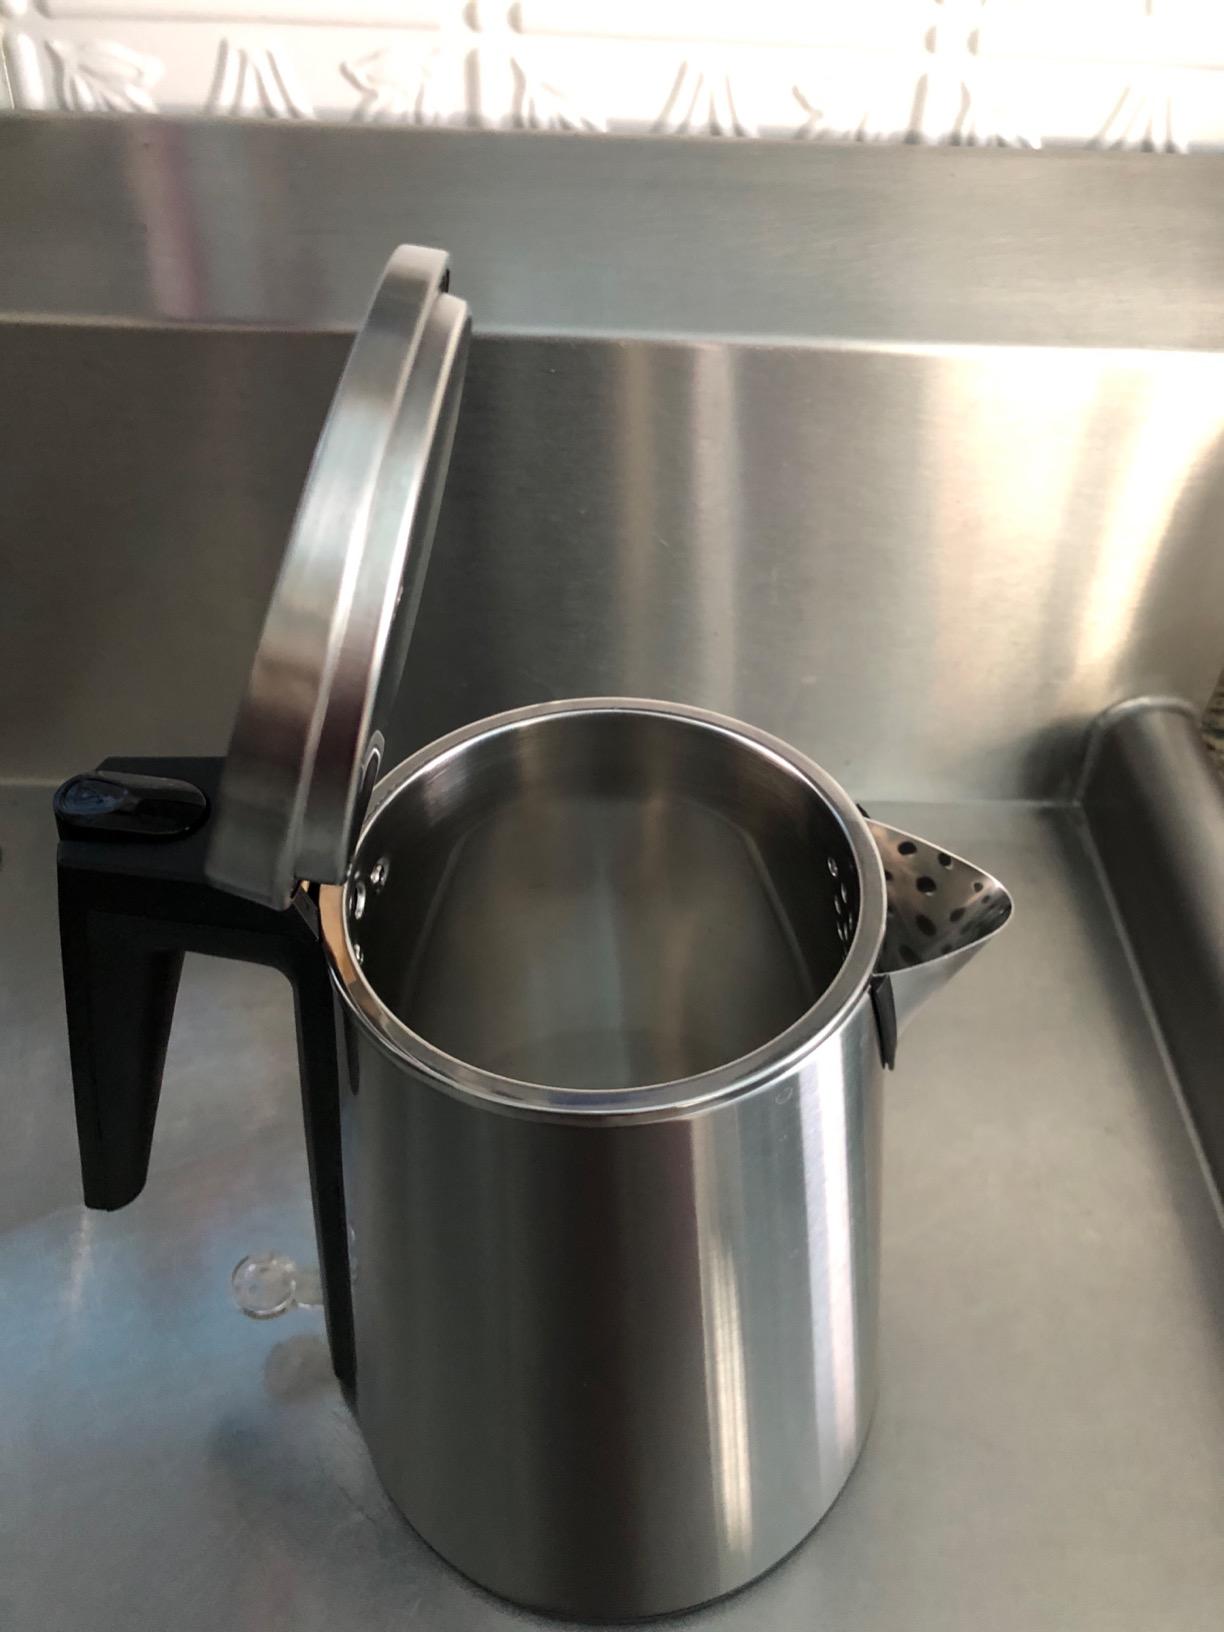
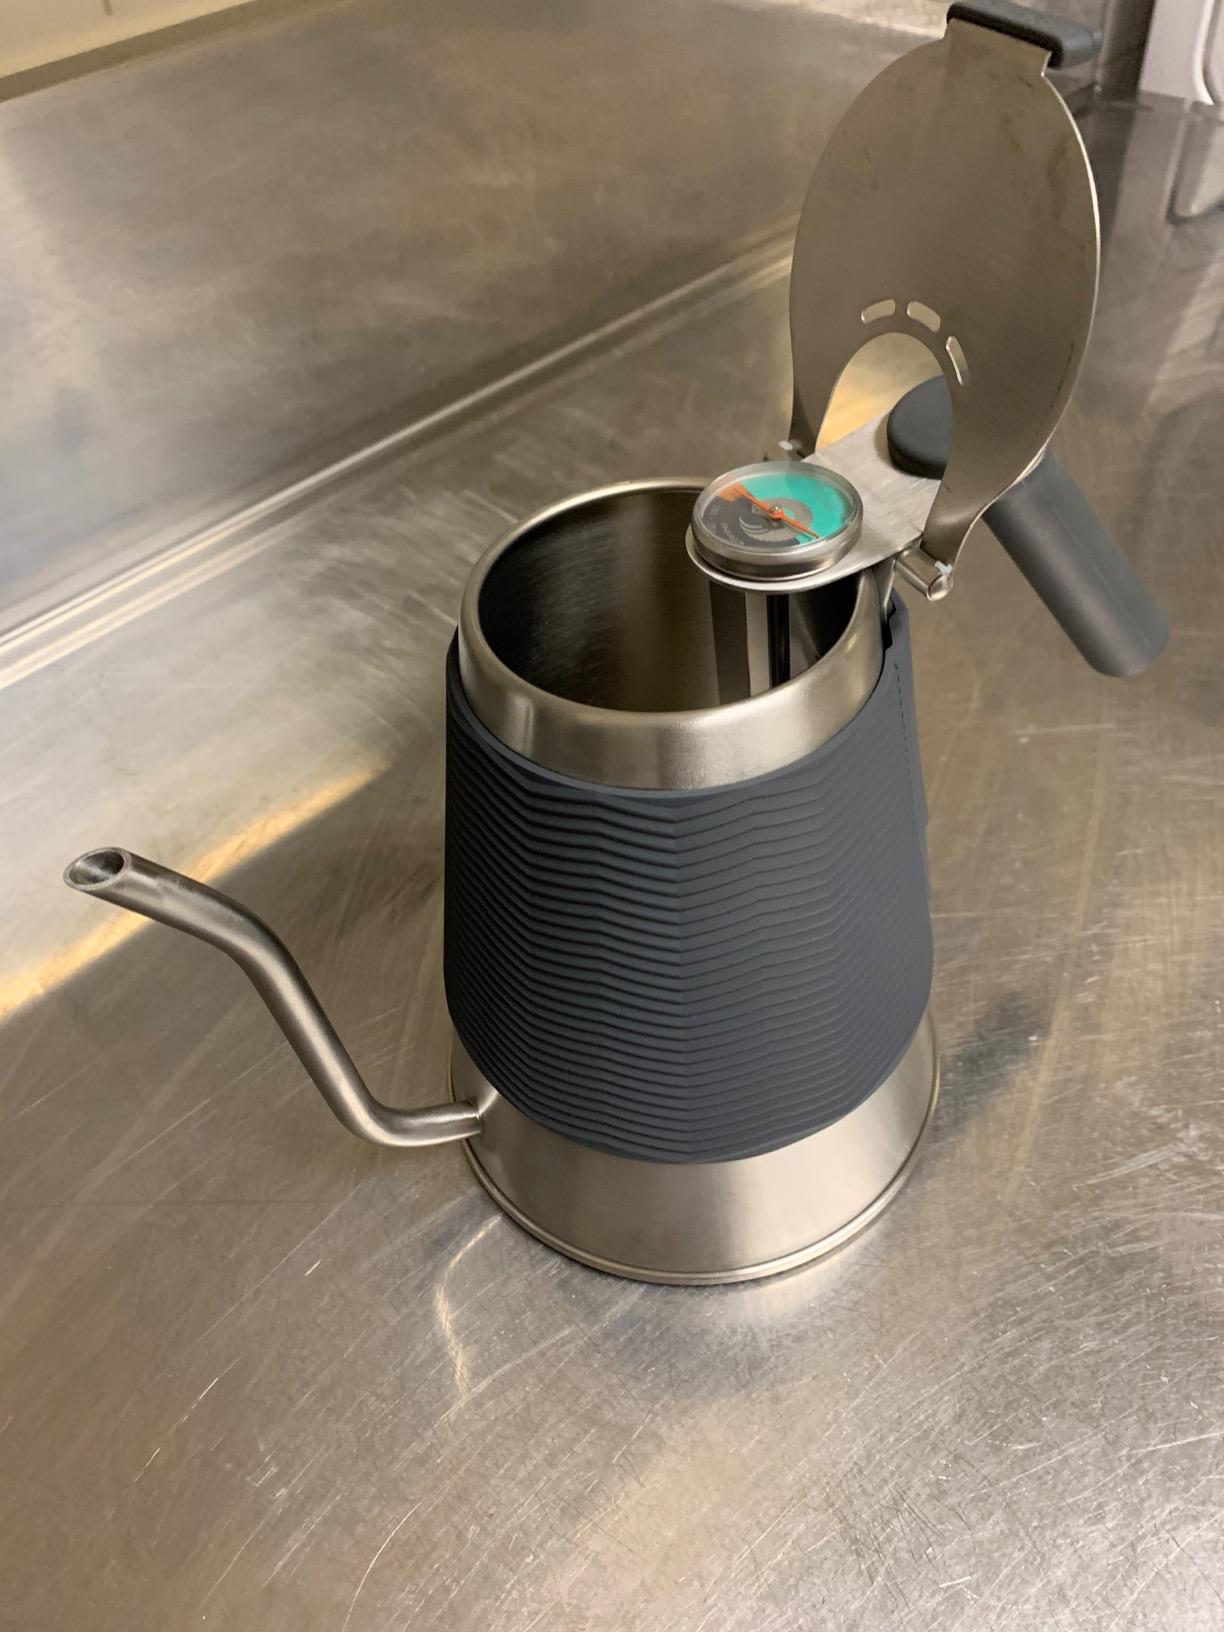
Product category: items_kettle
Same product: no